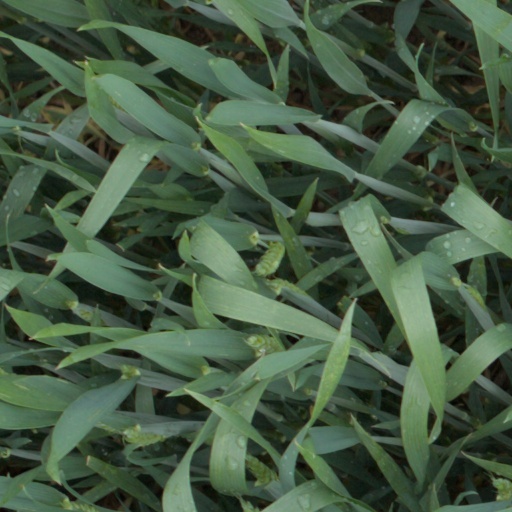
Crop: wheat